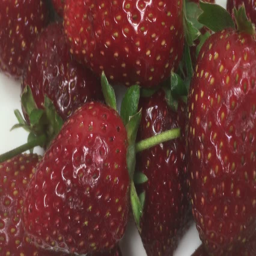
fresh strawberries in the plate